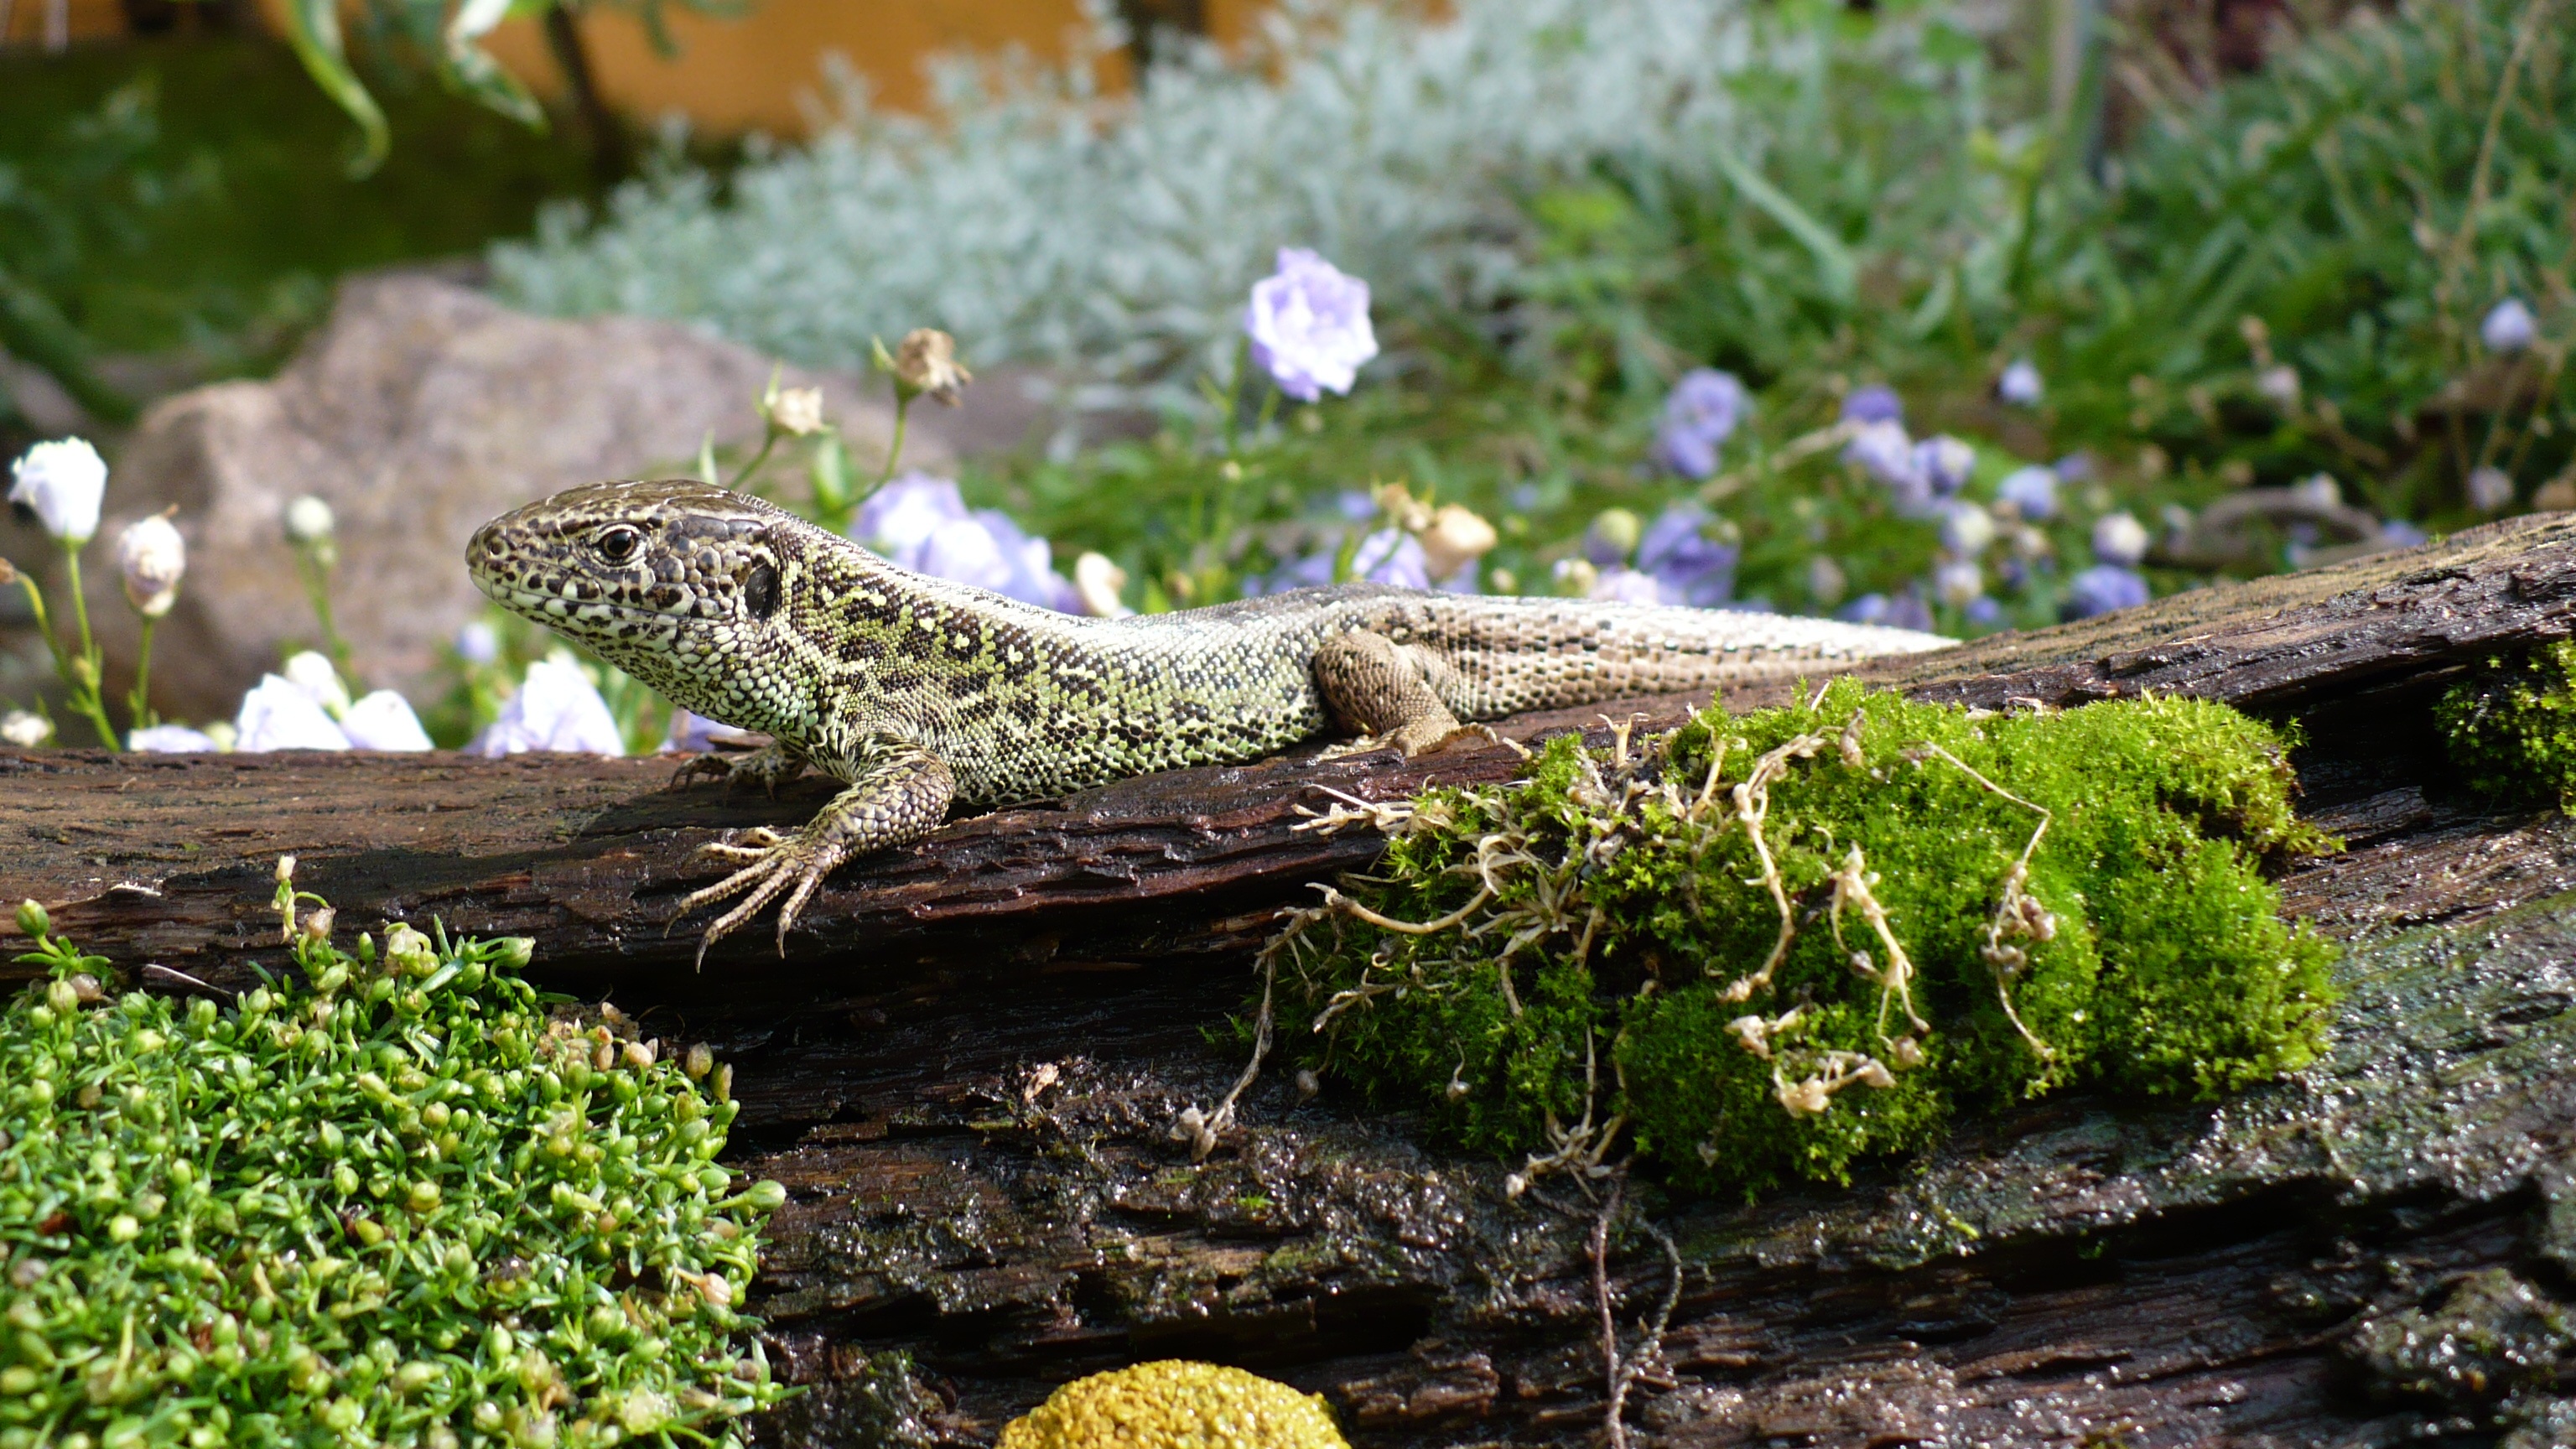
wildlife, reptile, fauna, lizard, green lizard, crocodile, overview, vertebrate, males, lacerta, sentry, crocodilia, sand lizard, scaled reptile, lacertidae